Gandhi Krishi Vigyana Kendra

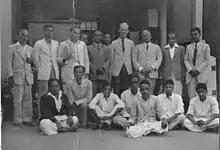
Leslie Charles Coleman with staff and students of the Department of Entomology at UAS Bangalore in 1953/54.

Maharani Kempa Nanjammanni Vani Vilasa Sannidhi, the Regent of Mysore, donated 30 acres of land in 1899 for the Experimental Agricultural Station at Hebbal. Dr. Lehmann, a German Scientist, initiated research on soil crop response. In 1906, Dr. Leslie Coleman, a Canadian Entomologist and Mycologist, succeeded Dr. Lehmann.